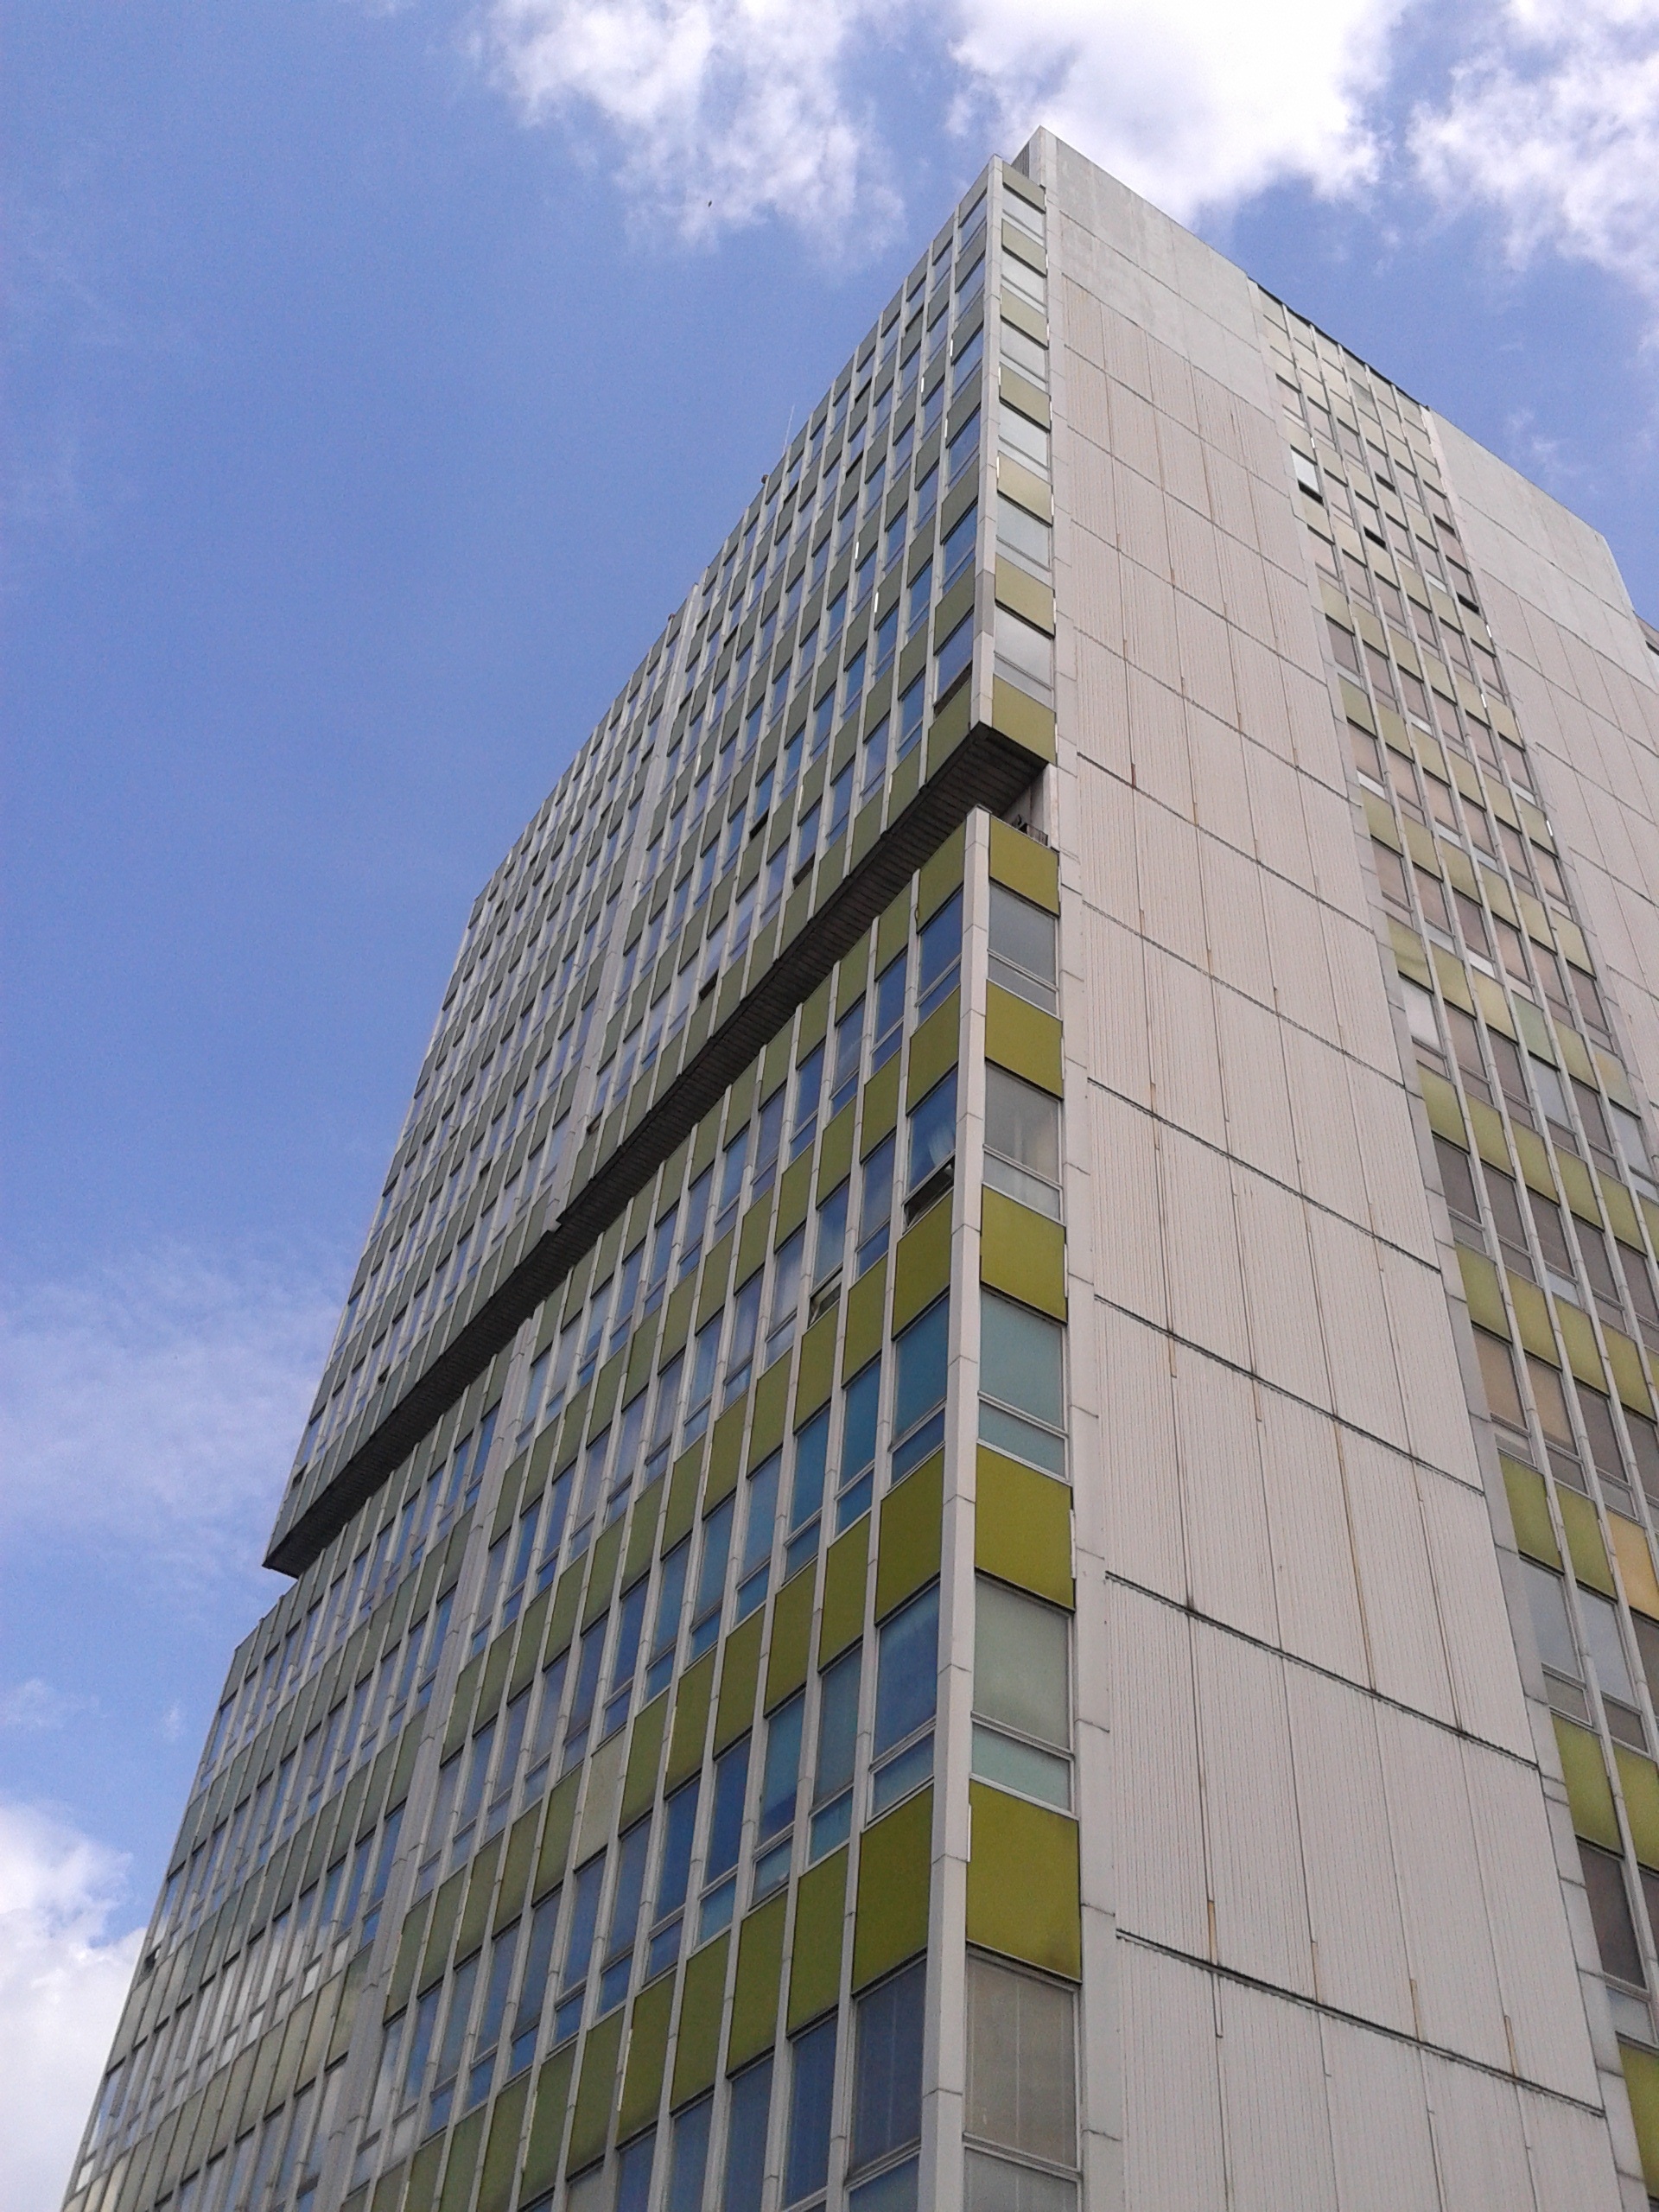
architecture, building, skyscraper, downtown, tower, facade, property, apartment, office building, tower block, scraper, commercial building, headquarters, condominium, neighbourhood, real estate, the skyscraper, urban area, residential area, metropolitan area, brutalist architecture